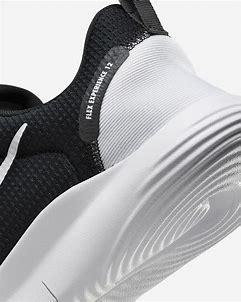
Brand: Nike
Model: Flex Experience Run 12